BBC Young Musician

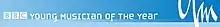
Former logo/banner used in 2004

BBC Young Musician is a televised national music competition broadcast biennially on BBC Television and BBC Radio 3. Originally BBC Young Musician of the Year, its name was changed in 2010.